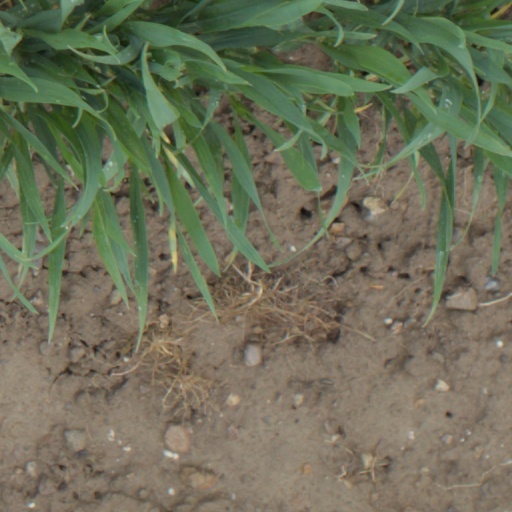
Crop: wheat